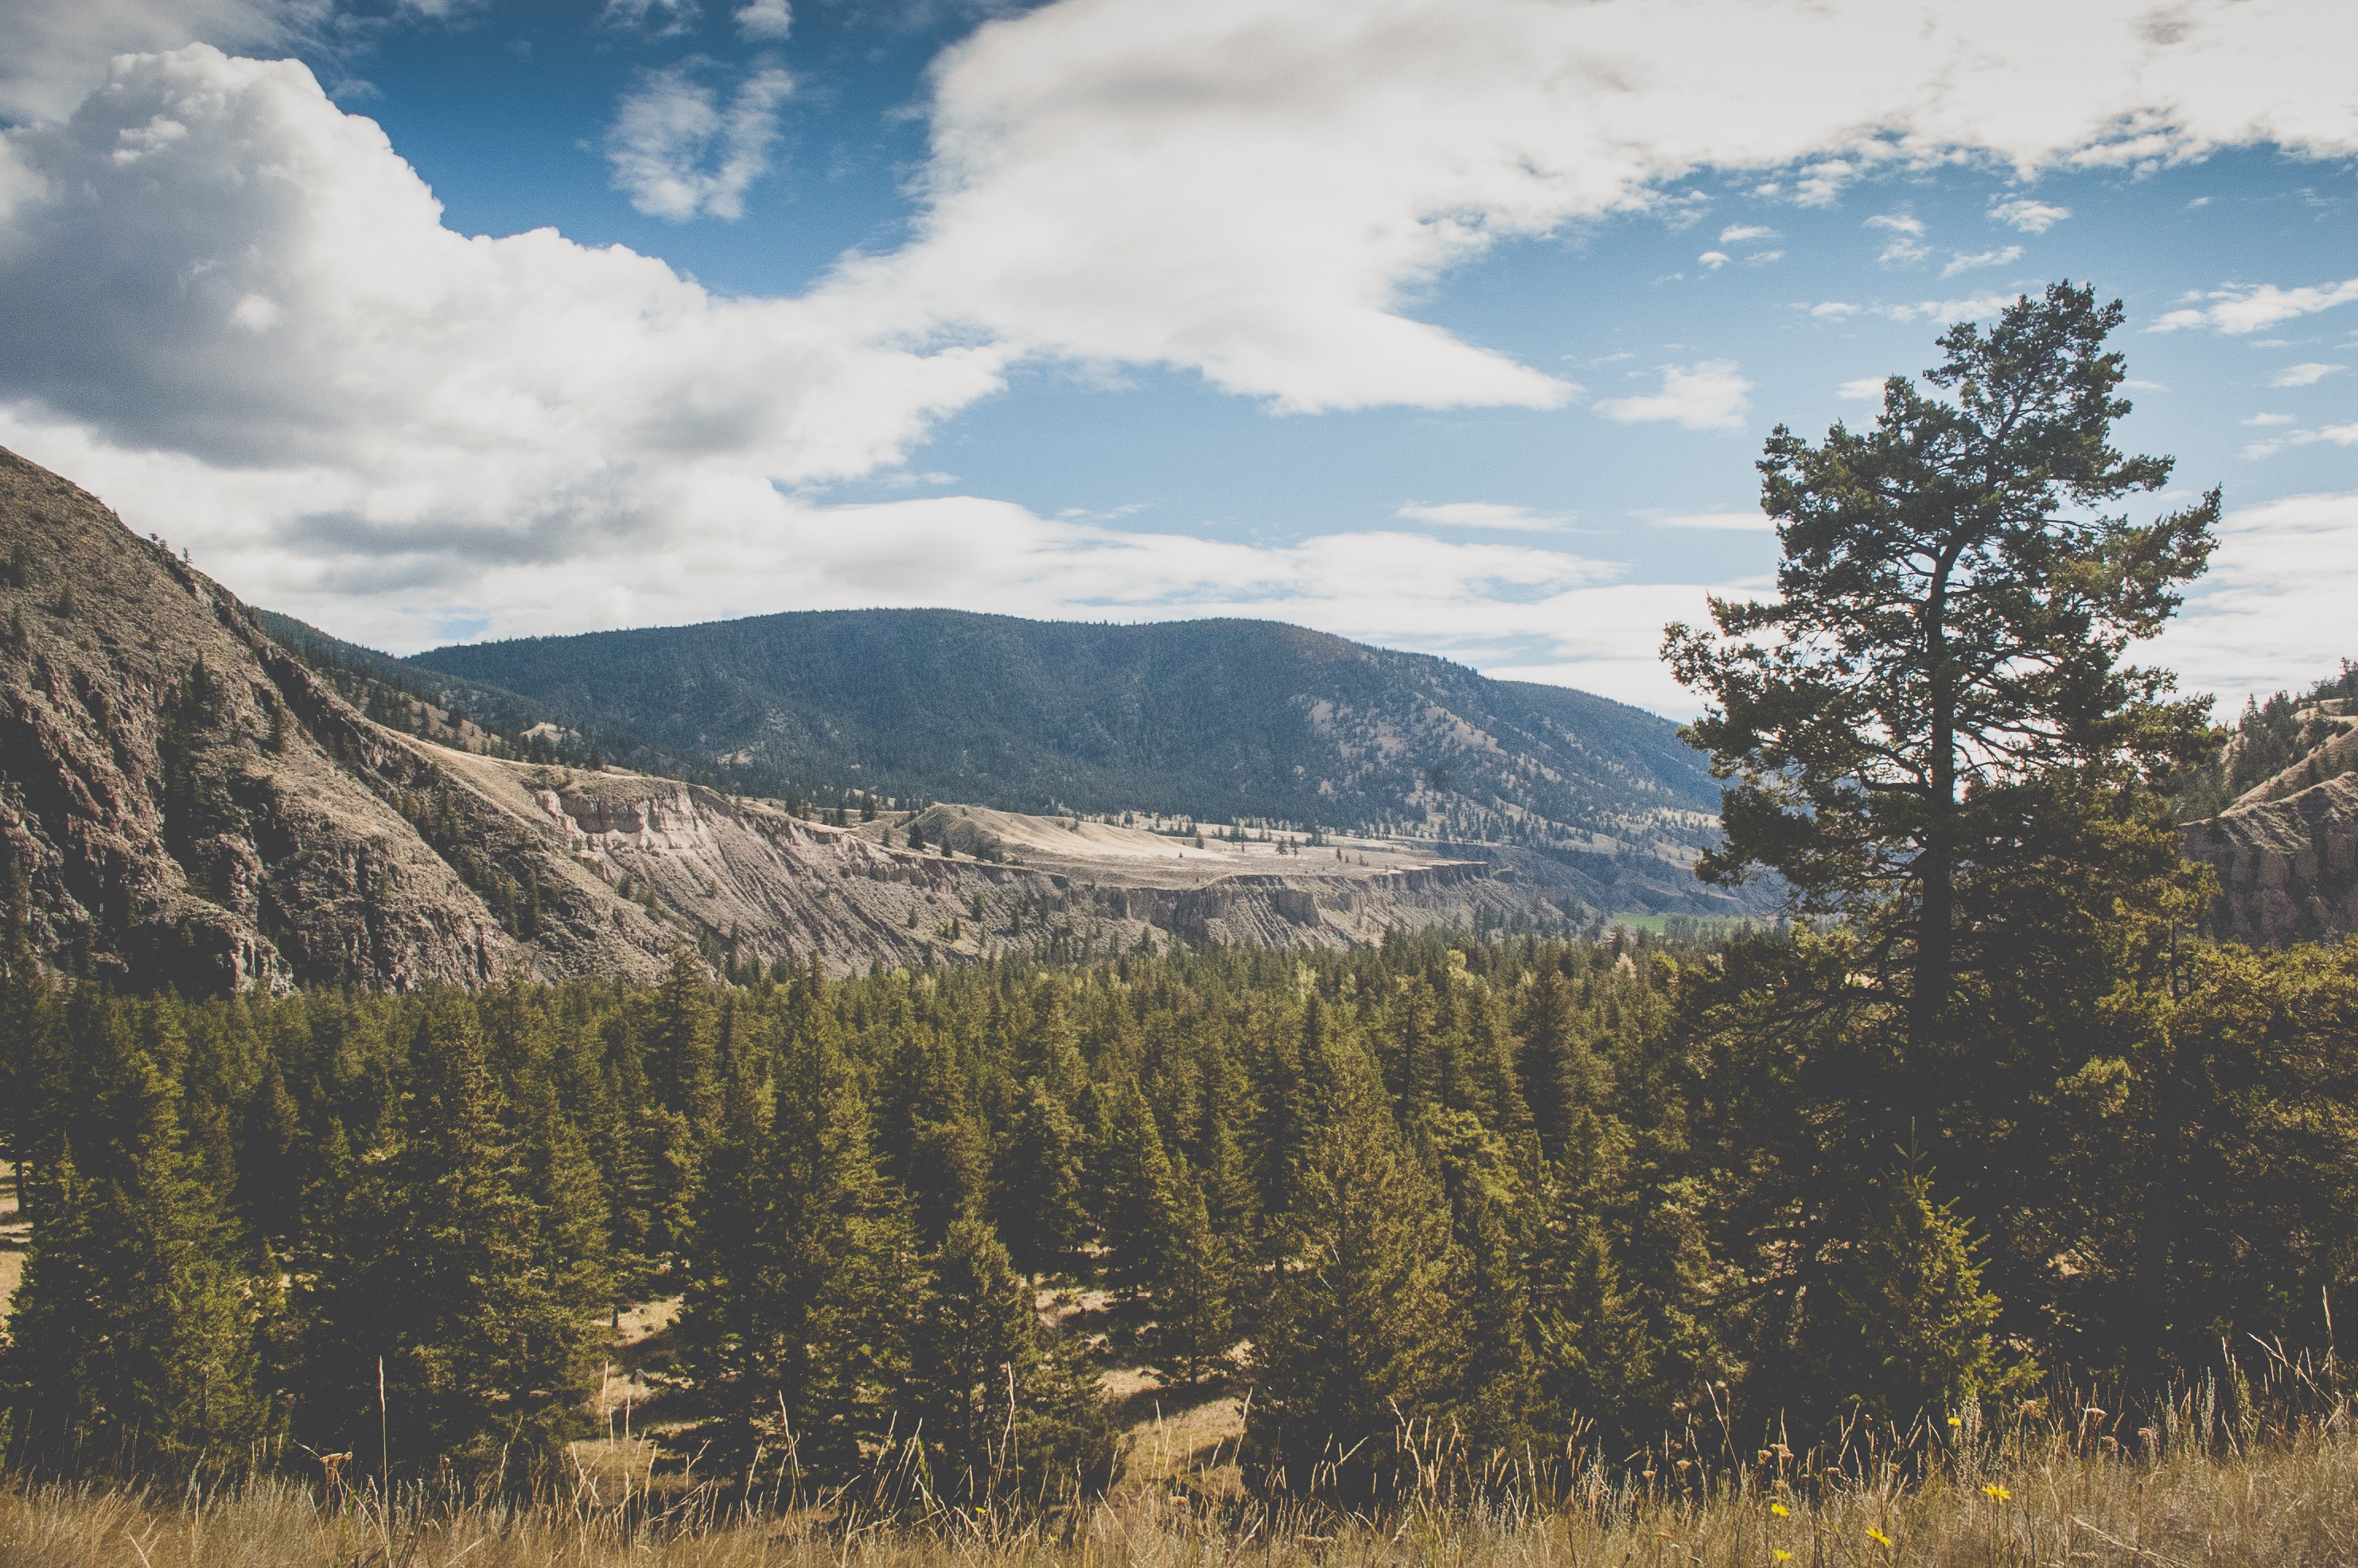
landscape, tree, nature, forest, wilderness, mountain, cloud, meadow, hill, lake, mountain range, autumn, ridge, plateau, fell, habitat, loch, ecosystem, landform, geographical feature, woody plant, mountainous landforms